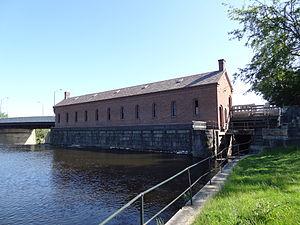
Une turbine Francis est une turbine hydraulique de type « à réaction ». Elle est adaptée à des hauteurs de chute moyennes, pour des puissances et débits moyens ou forts : de quelques kilowatts à plusieurs centaines de mégawatts avec des débits de 10 à 700 m³/s.